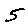
Label: 5